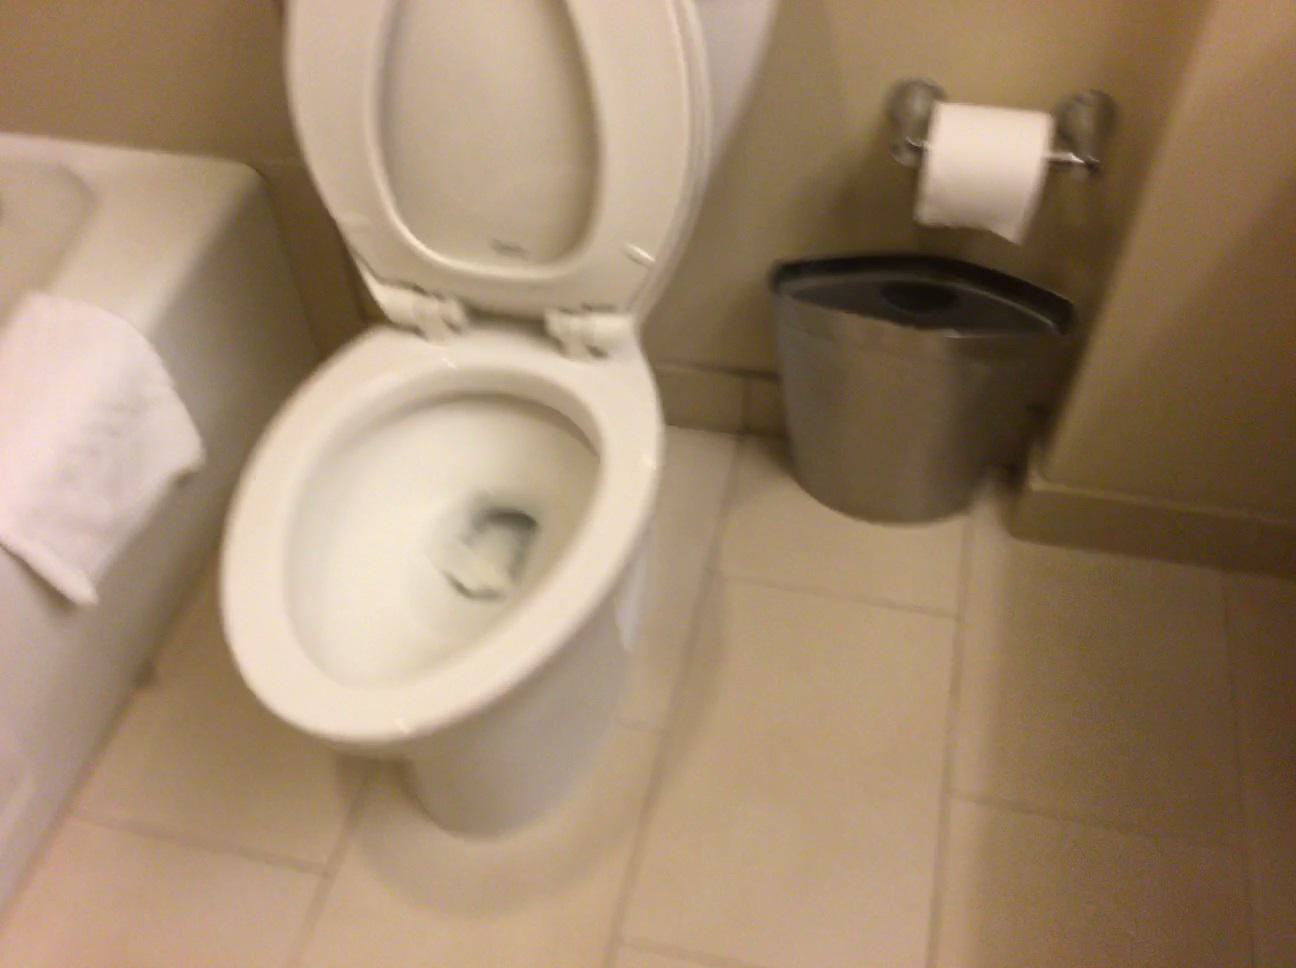
Question: In the image, there is the vanity. Pinpoint several points within the vacant space situated left of the vanity from the world's perspective. Your final answer should be formatted as a list of tuples, i.e. [(x1, y1), ...], where each tuple contains the x and y coordinates of a point satisfying the conditions above. The coordinates should be between 0 and 1, indicating the normalized pixel locations of the points.
Answer: [(0.887, 0.987), (0.882, 0.851), (0.877, 0.735), (0.873, 0.631), (0.869, 0.539), (0.866, 0.459), (0.863, 0.385), (0.860, 0.320), (0.776, 0.957), (0.779, 0.826), (0.780, 0.712), (0.782, 0.612), (0.669, 0.929), (0.679, 0.802), (0.687, 0.691), (0.694, 0.594), (0.566, 0.901), (0.583, 0.778), (0.596, 0.670), (0.609, 0.576)]